Sebastiano Mazzoni

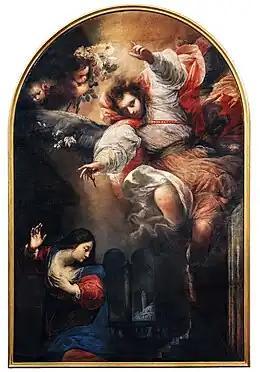
"Annunciation"

Sebastiano Mazzoni (c. 1611 - Venice, 22 April 1678) was an Italian painter of the Baroque period.